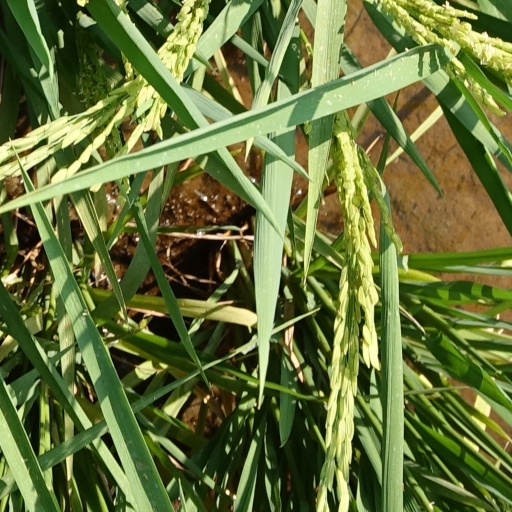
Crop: rice